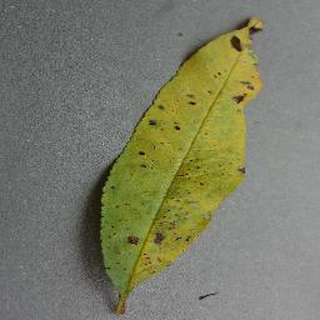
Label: peach_bacterial_spot